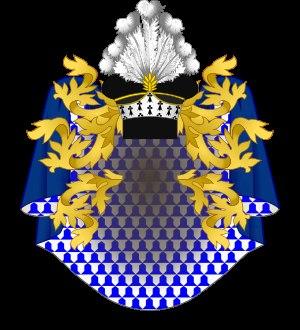
La noblesse d'Empire est l'appellation consacrée par l'historiographie française qui regroupe l’ensemble des personnes ayant reçu un titre sous le Premier Empire ou durant les Cent-Jours, et leurs héritiers selon la règle de la primogéniture masculine. Napoléon Iᵉʳ souhaitait constituer une élite stable, issue de la Révolution française, en attribuant des titres inspirés de l'Ancien Régime, à l'exception toutefois des titres de vicomte et de marquis et en ajoutant celui de prince, accompagnés de majorats.